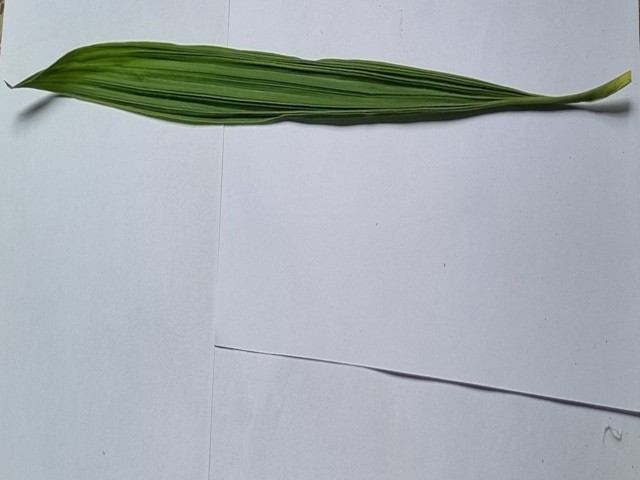
Plant: betal